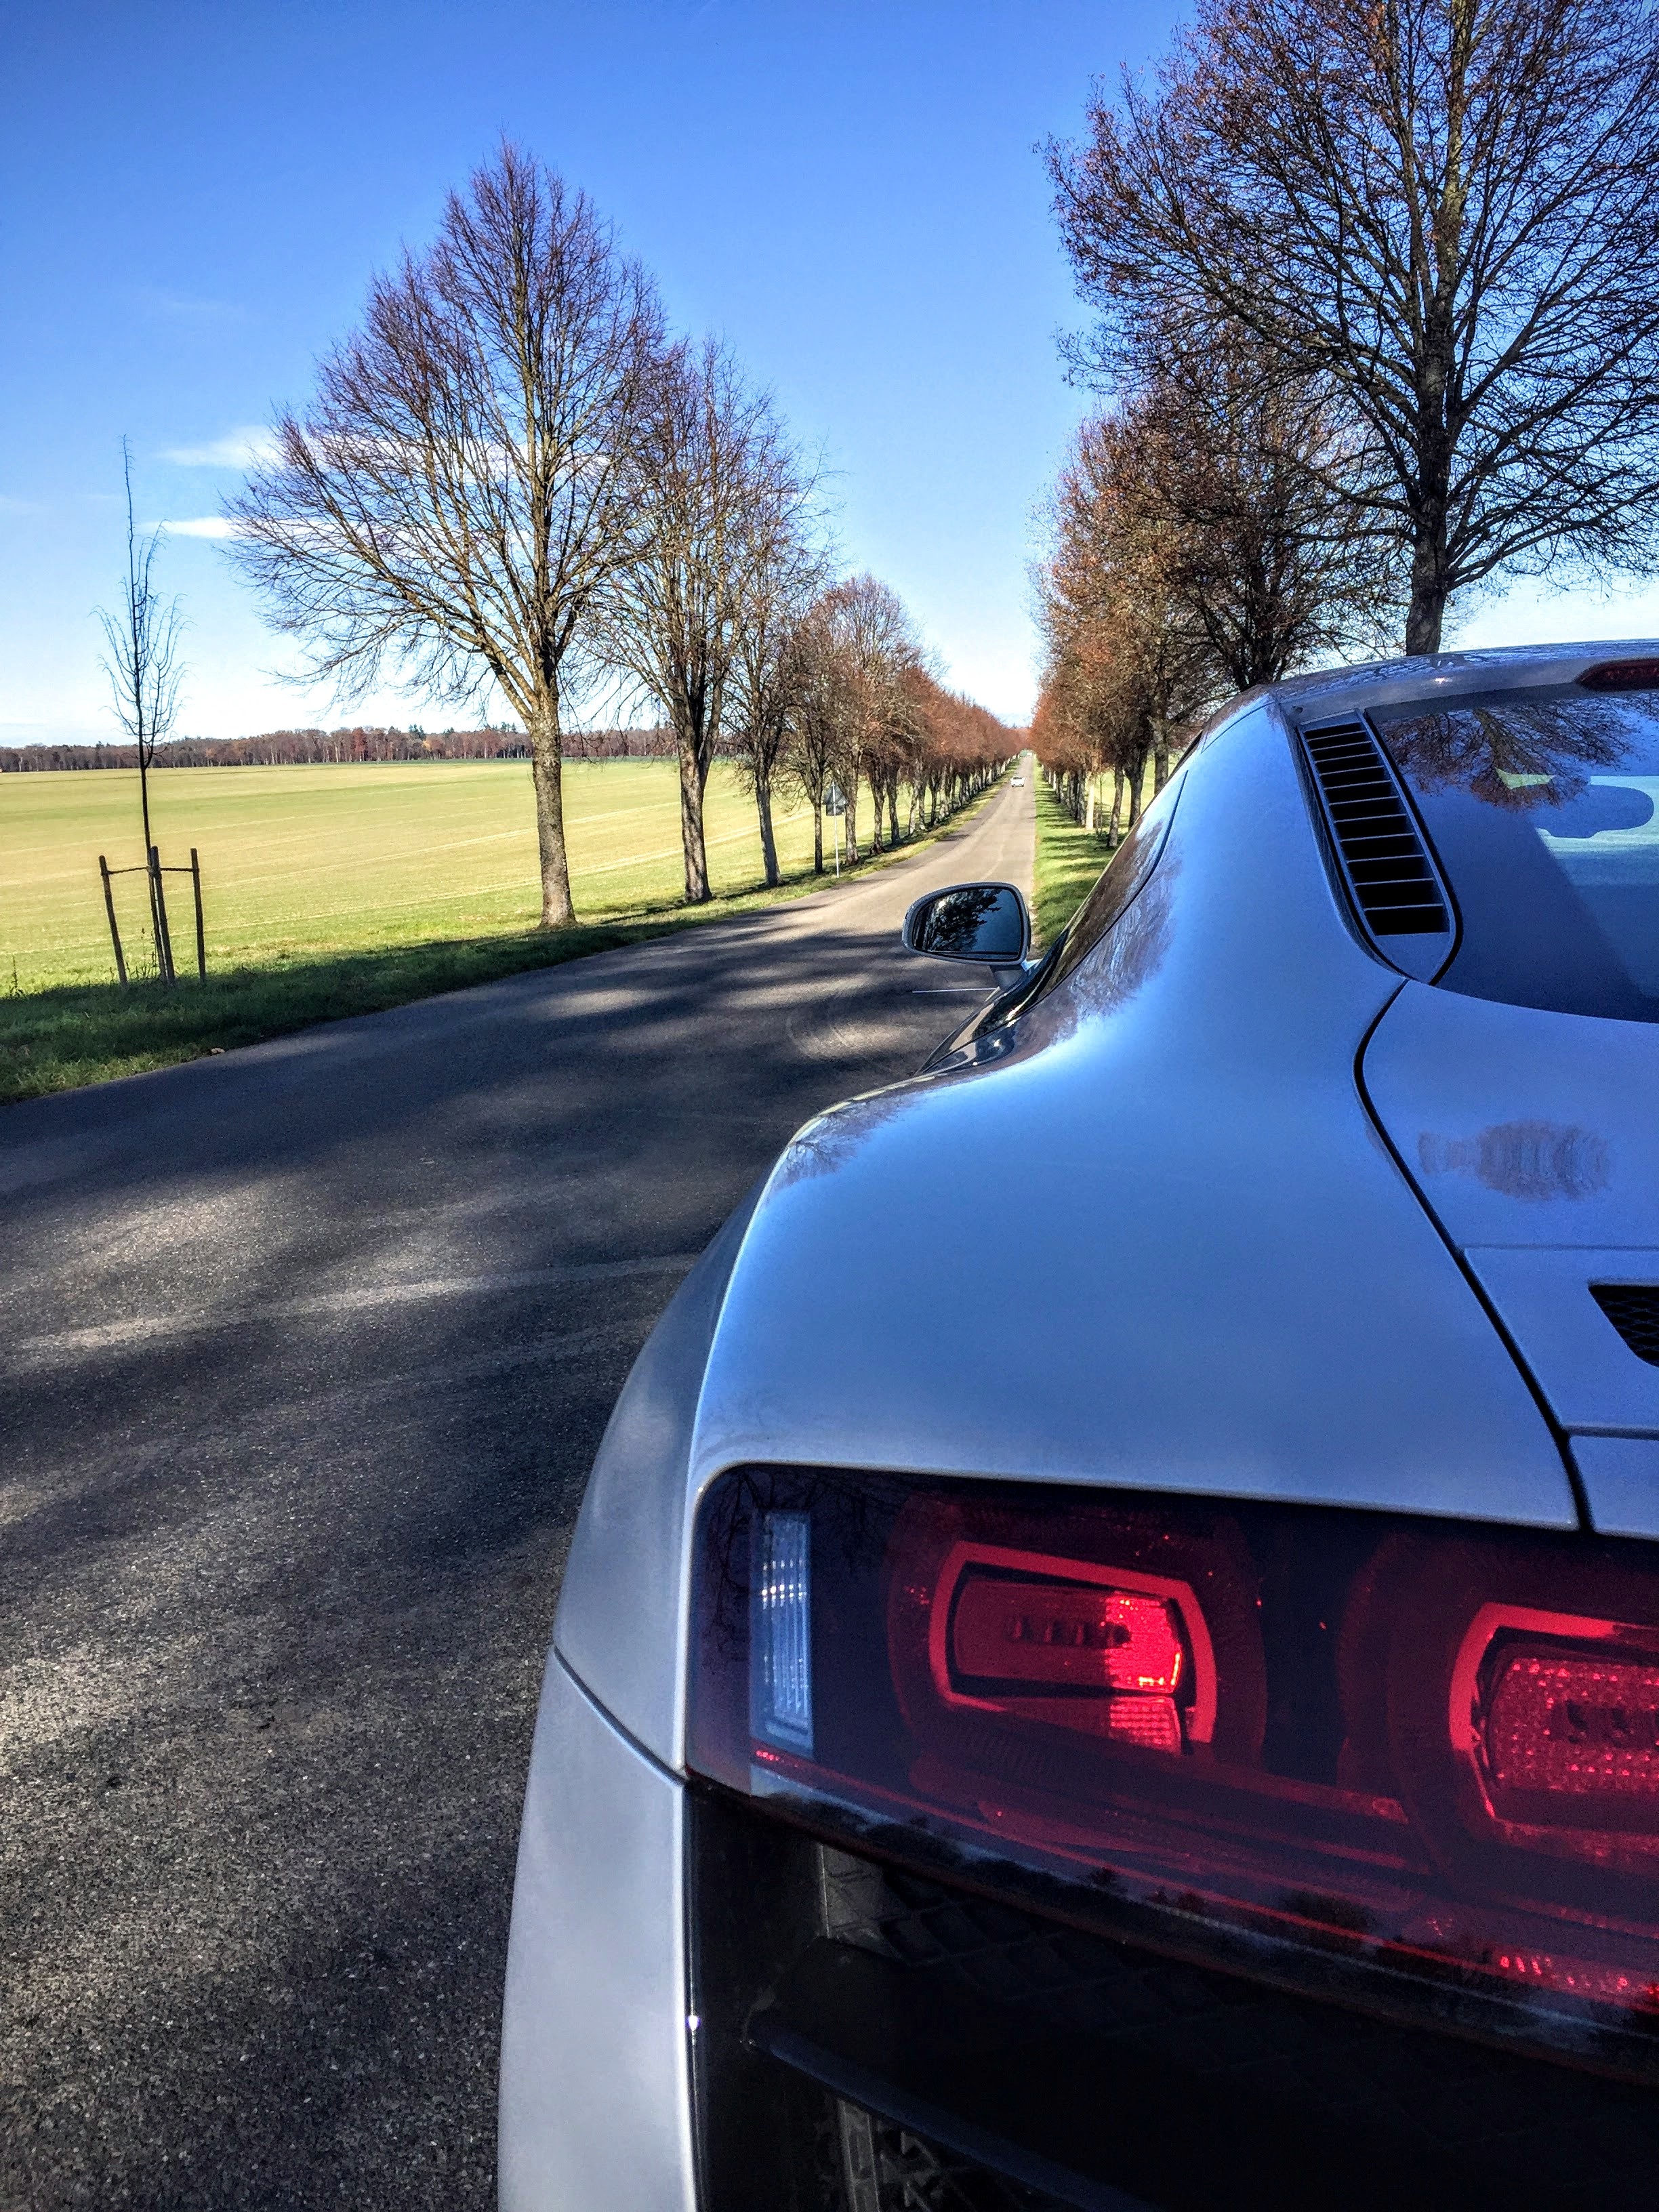
landscape, sky, sun, road, car, wheel, perspective, driving, spring, direction, vehicle, blue, sports car, bumper, trees, supercar, avenue, audi, fast, screenshot, opportunity, r8, v10, land vehicle, audi r8, automobile make, automotive exterior, automotive design, luxury vehicle